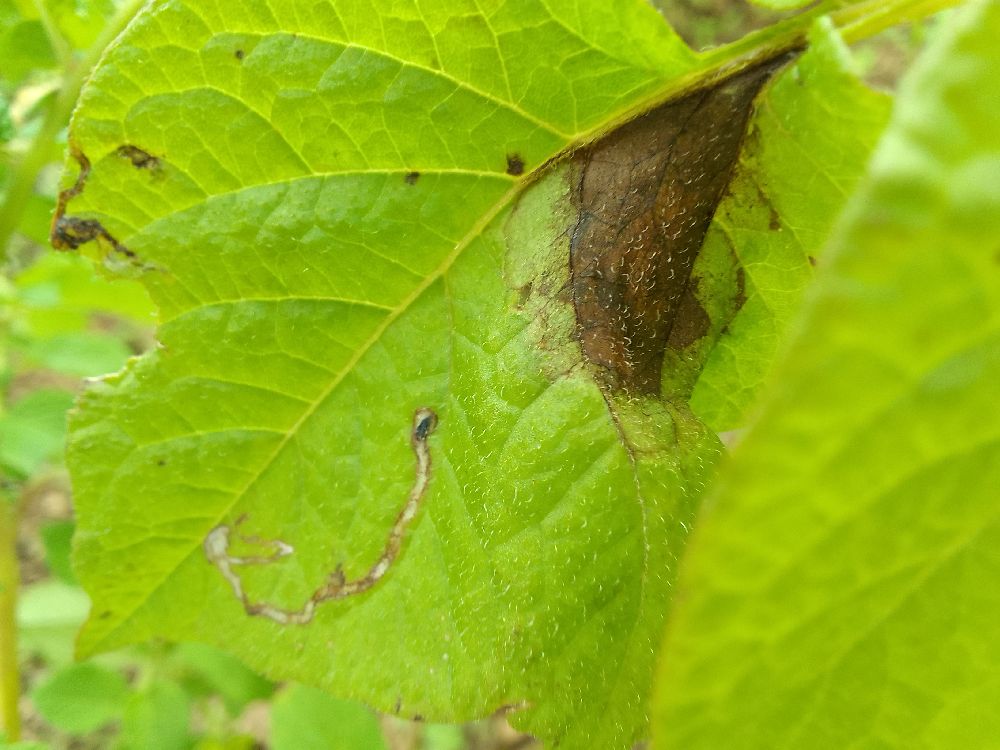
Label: Late blight